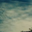
Label: cloud